RE/MAX

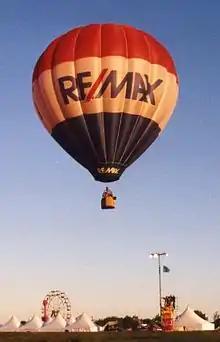

RE/MAX opened its first office outside the United States in Calgary, Alberta, Canada in 1977, started by Don Fernie as RE/MAX South. By 1981, the company had 30 franchises in Canada, and in 1987, RE/MAX became the top real estate company in Canada.